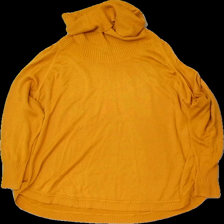
View: front
Type: Top
Category: Ladies
Brand: Not in the list
Brand text on label: xlnt
Colors: Orange
Material: 59% bomull 41% akryl
Pattern: Other
Cut: Turtle neck
Size: XXL
Season: All
Stains: Minor
Holes: Minor
Damage: hål och luddigt
Damage location: top center
Damage 2: smuts fläck och luddigt
Damage 2 location: middle left
Damage 3: luddigt
Damage 3 location: middle center
Price range: <50
Recommended usage: Export
Description: långärmad cardigan med ribbade sidor, krage, botten och ärmslut